West Bergholt

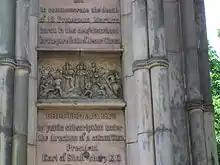
Stratford Martyrs Memorial, London

It was not only the vicars that were in trouble:a parishioner who in 1520 abused the rector in the pulpit, calling him a false, forsworn man, may have held Protestant views. In 1556 a member of the parish, Agnes George, part of the Stratford Martyrs, was out of favour with Queen Mary, for refusing to attend church until the service was no longer conducted in the Roman Catholic tradition. She was then tried before the Bishop of London, Reverend Edmund Bonner, along with 12 others. During her time at Newgate Prison she wrote a letter attacking the Pope for being the Anti-Christ, saying that she was baptised in Christ's Church not Rome and refusing to believe that bread and wine became the body and blood of Christ. She was burned at Stratford before 20,000 people. In 1879, a large monument was erected in St John's churchyard in Stratford Broadway, to commemorate the thirteen and others who were executed or tortured in Stratford during the persecutions.